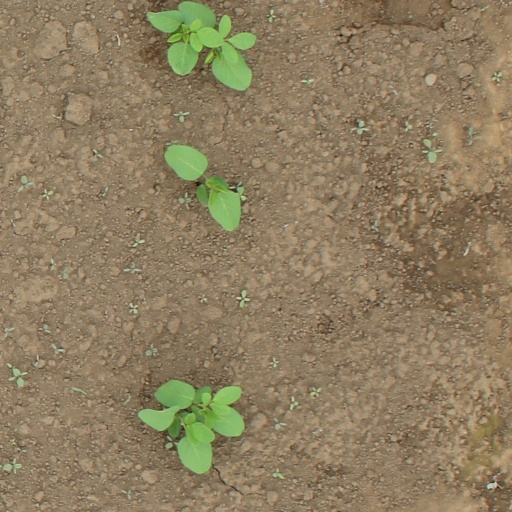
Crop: soybean